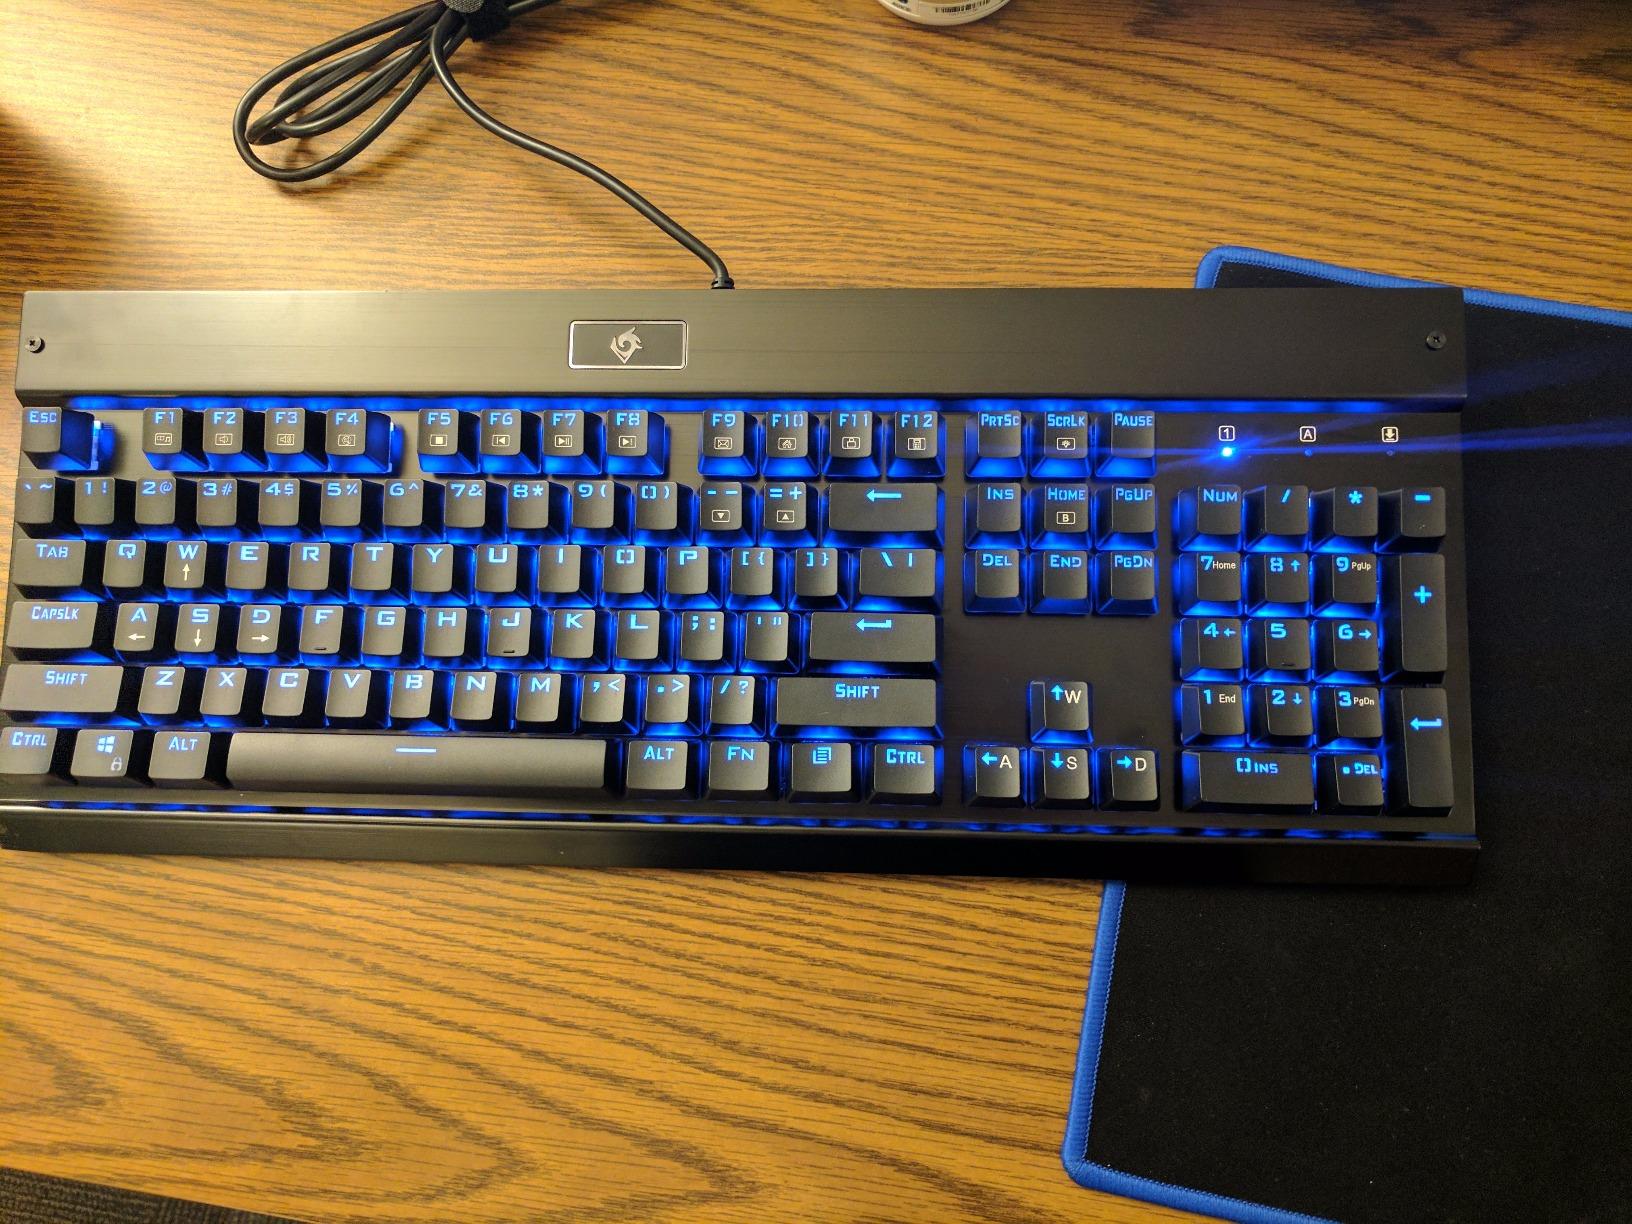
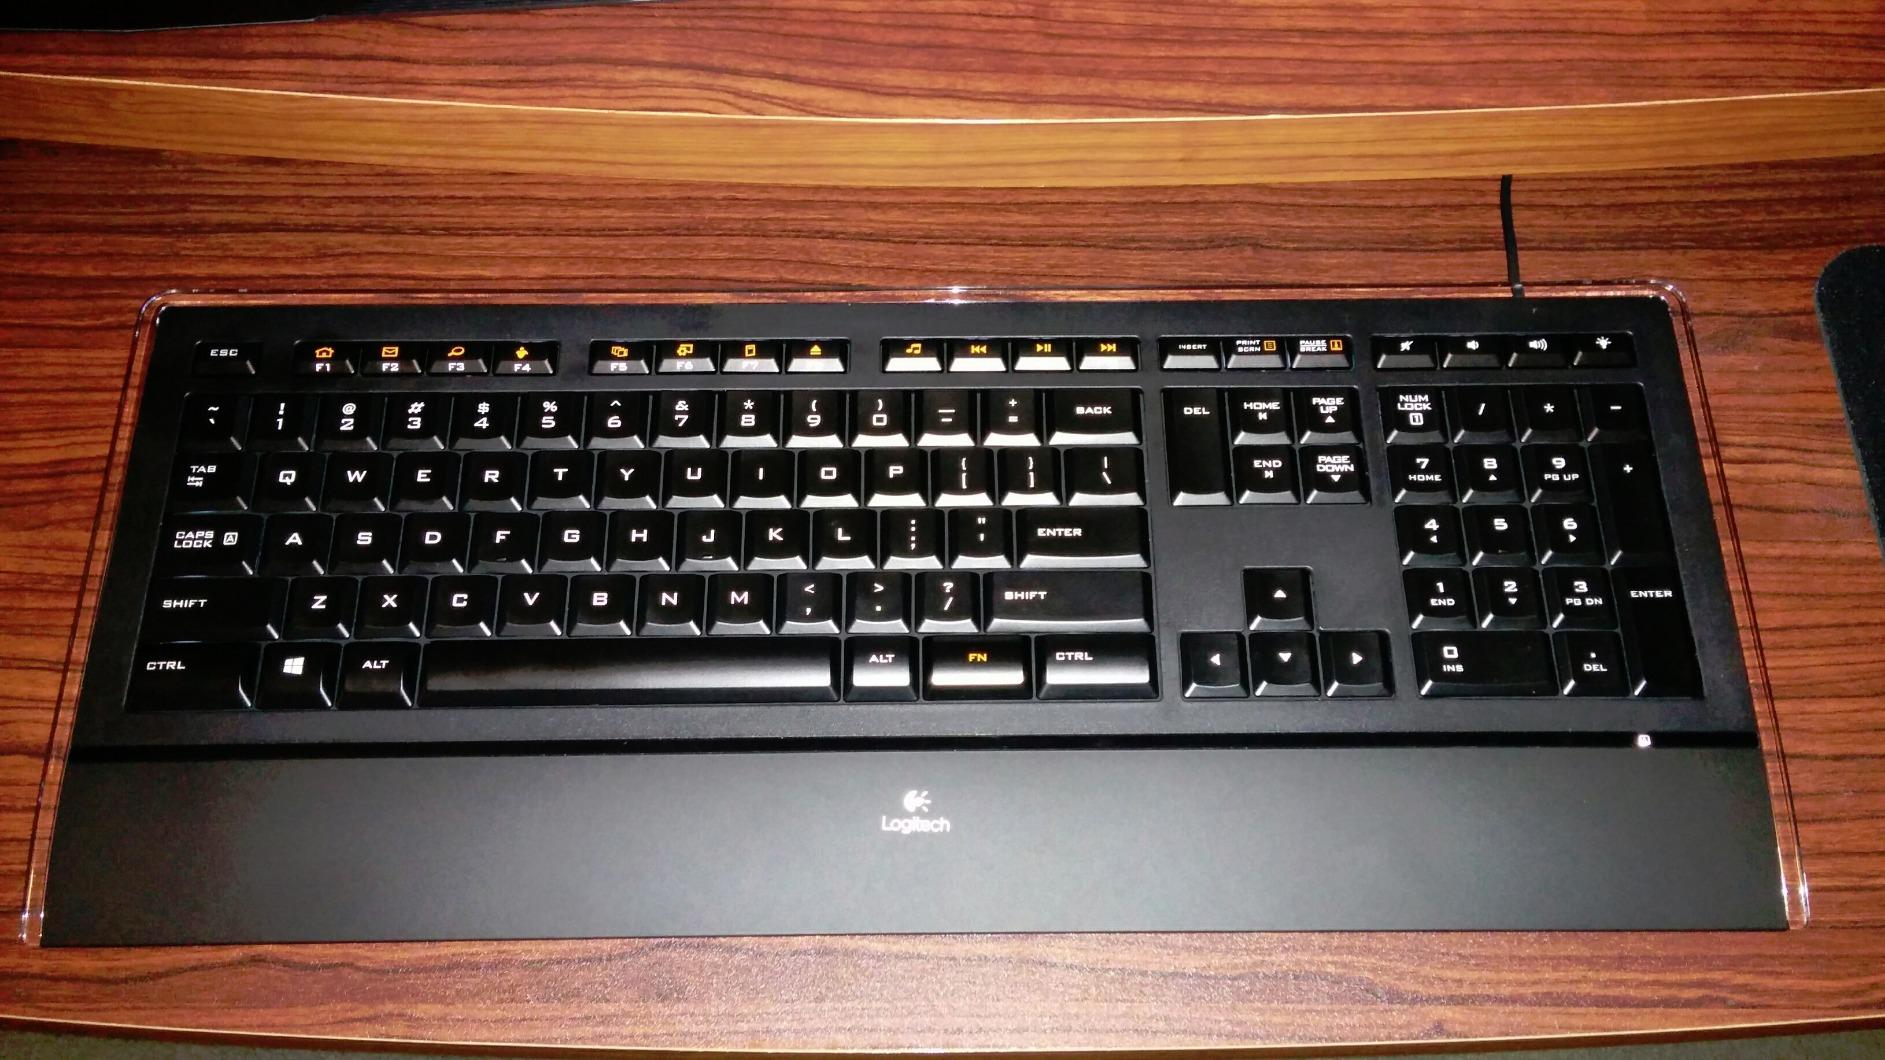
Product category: keyboard
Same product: no